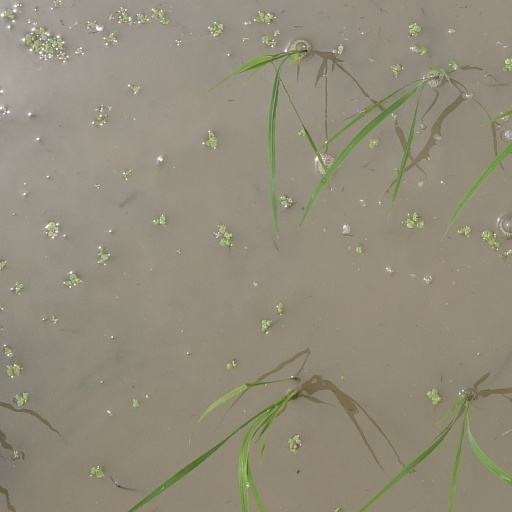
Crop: rice